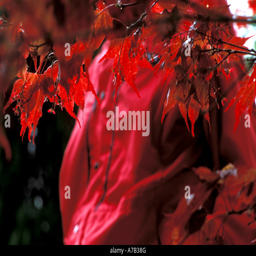
person wearing a red waterproof jacket matching the autumn leaves of a maple